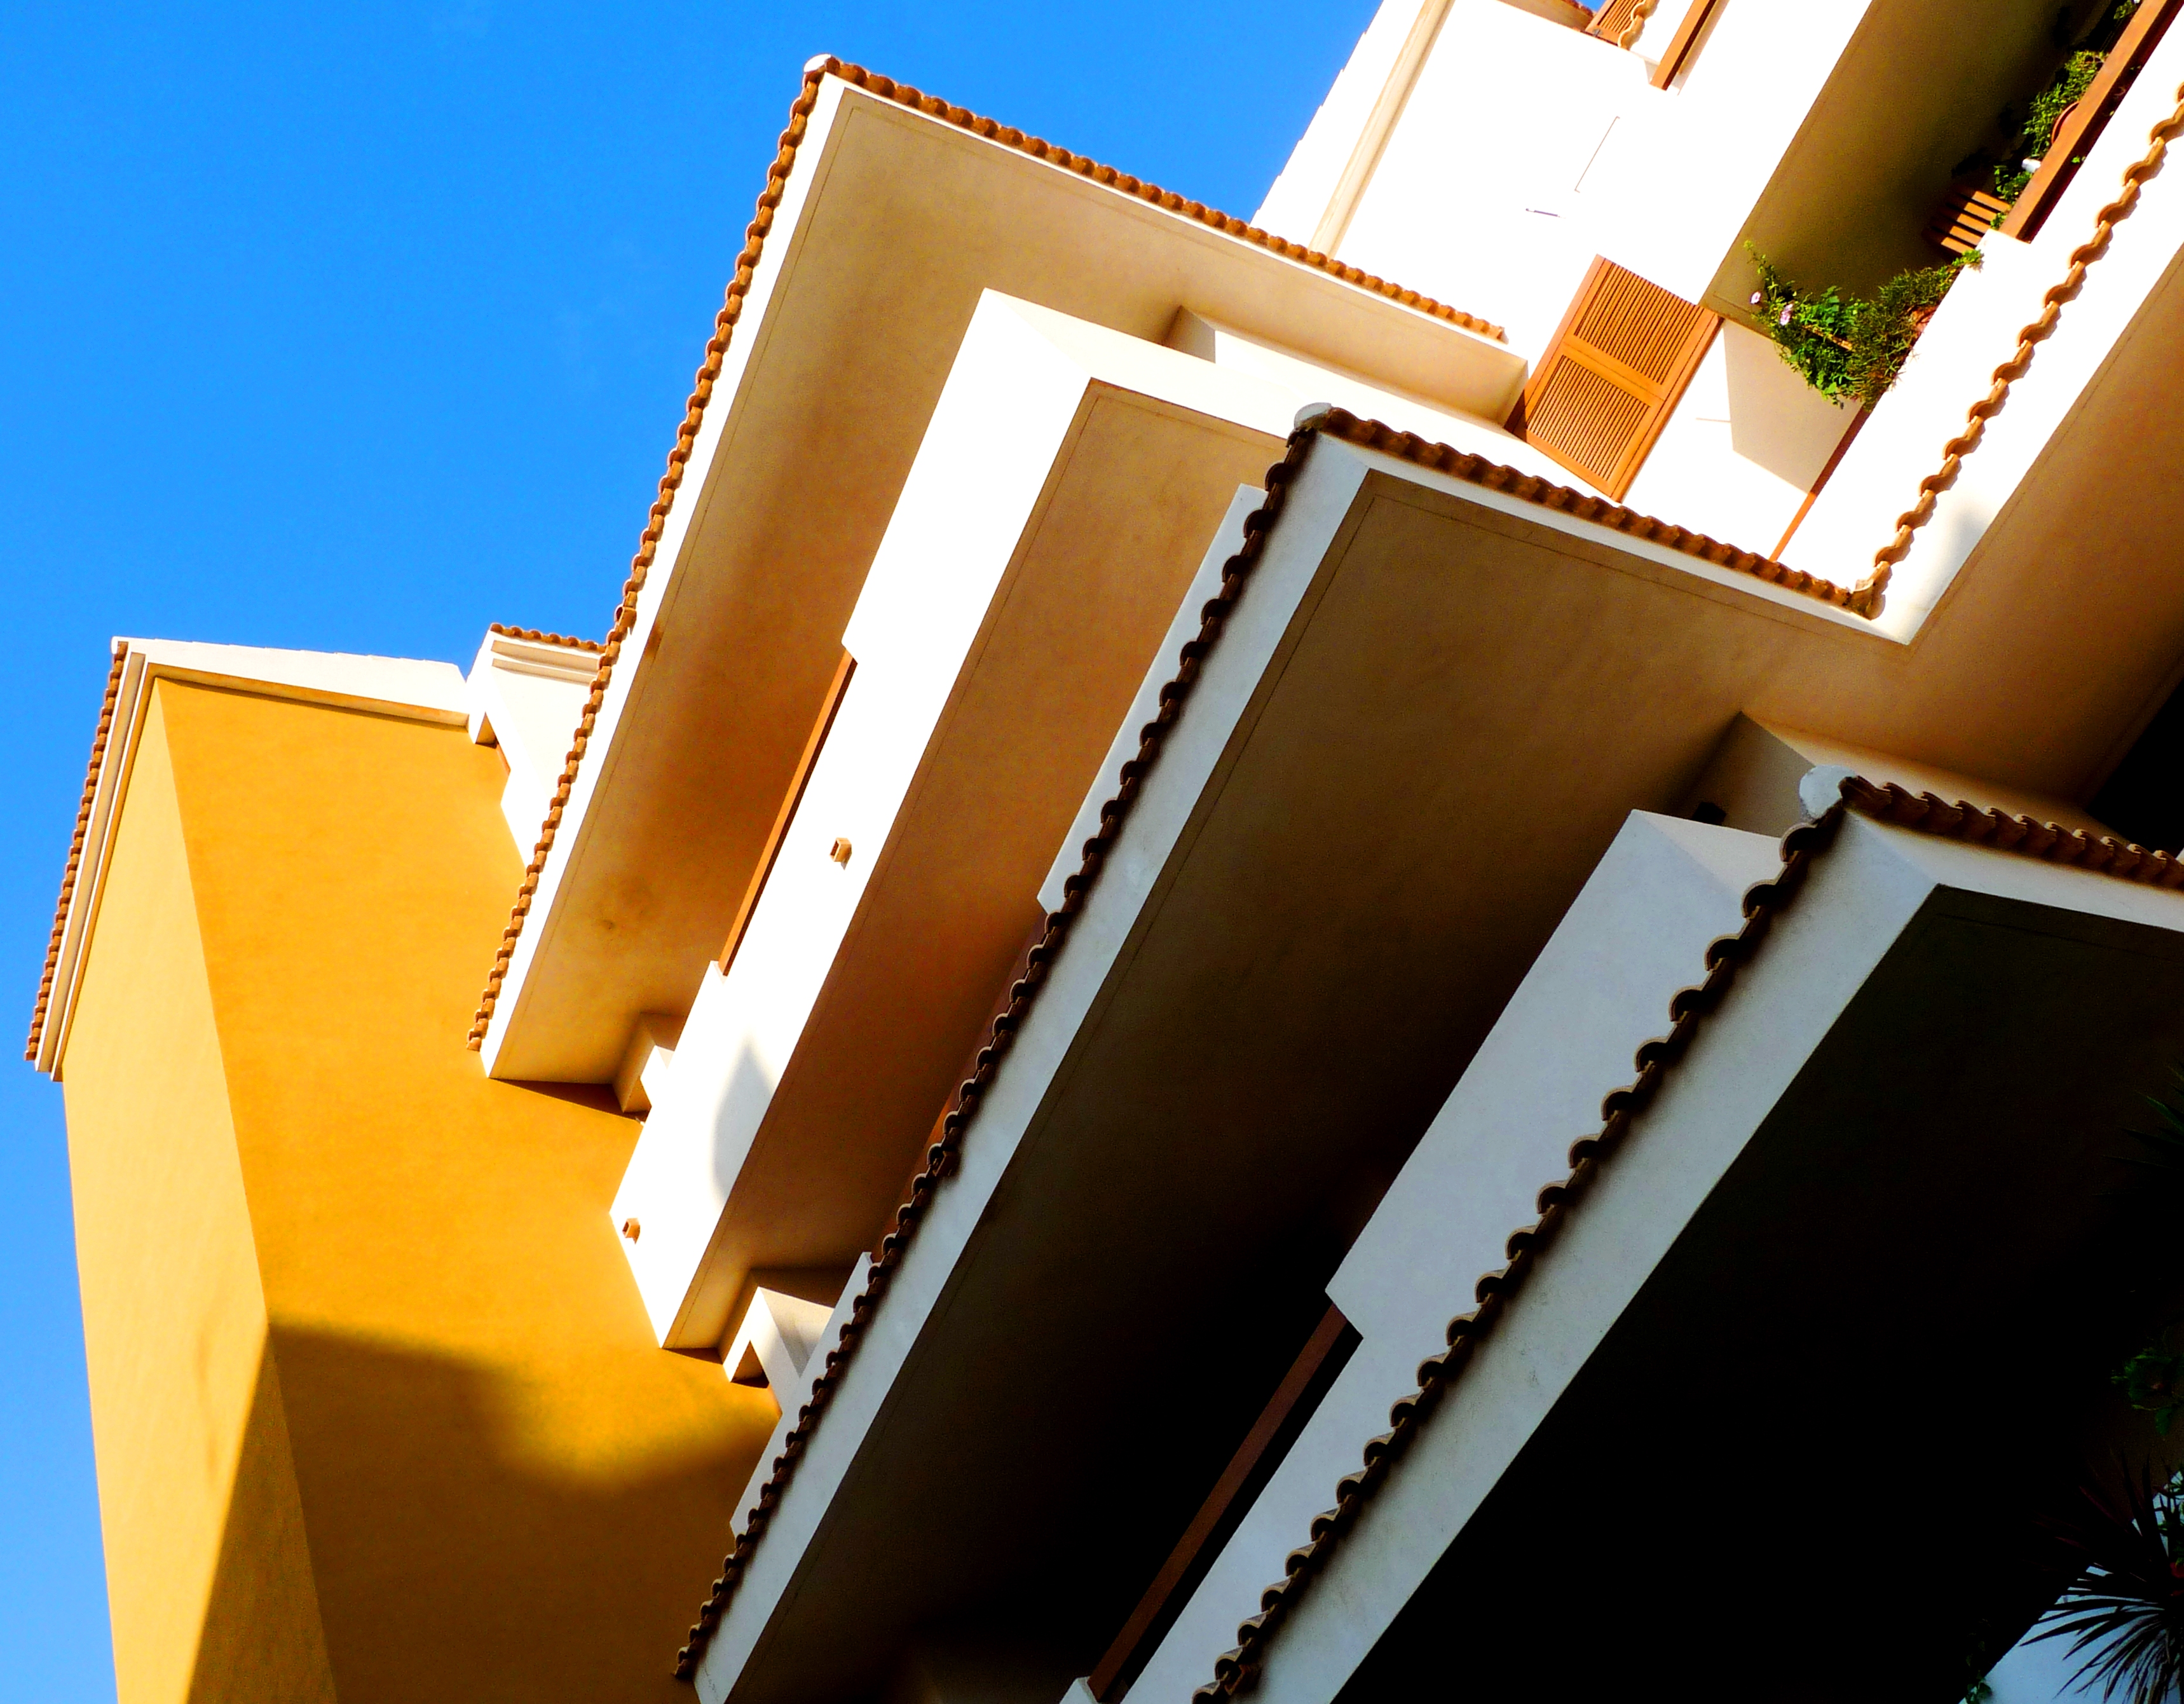
light, architecture, house, sunlight, home, geometry, color, facade, contrast, apartment, colour, spain, design, angles, shape, shapes, torrevieja